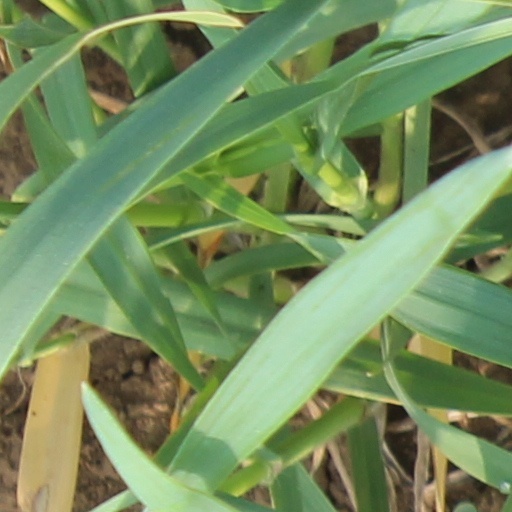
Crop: wheat